Močilnik Springs

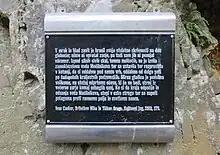
Plaque at Big Močilnik Spring

The springs are located at the end of the Močilnik Valley, a steephead valley 180 m long near Vrhnika. Big Močilnik Spring is found in a pond below the cliffs, and Little Močilnik Spring, with a smaller flow, lies 50 m further north. They join together to form the Little Ljubljanica River, which joins the Big Ljubljanica River after about 1 km, forming the Ljubljanica. The water that surfaces at Močilnik Springs seeps into the ground at the Planina Karst Field and Logatec Karst Field. Not far from Močilnik Springs is Furlan Hot Springs. It has a constant temperature of about 20 °C.